Ellen Braumüller

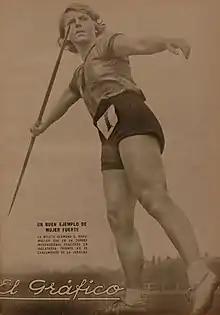
Ellen Braumüller on the cover of the Argentine magazine El Gráfico in 1930.

Ellen Braumüller (December 24, 1910, Berlin – August 10, 1991) was a track and field athlete from Germany, who competed mainly in the javelin throw. She competed for her native country at the 1932 Summer Olympics in Los Angeles, United States, where she won the silver medal in the javelin throw. At the 1932 Olympics, she also competed in the relay, discus and high jump. Born in Berlin, she was the younger sister of Inge Braumüller.